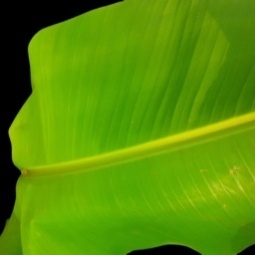
Label: Healthy